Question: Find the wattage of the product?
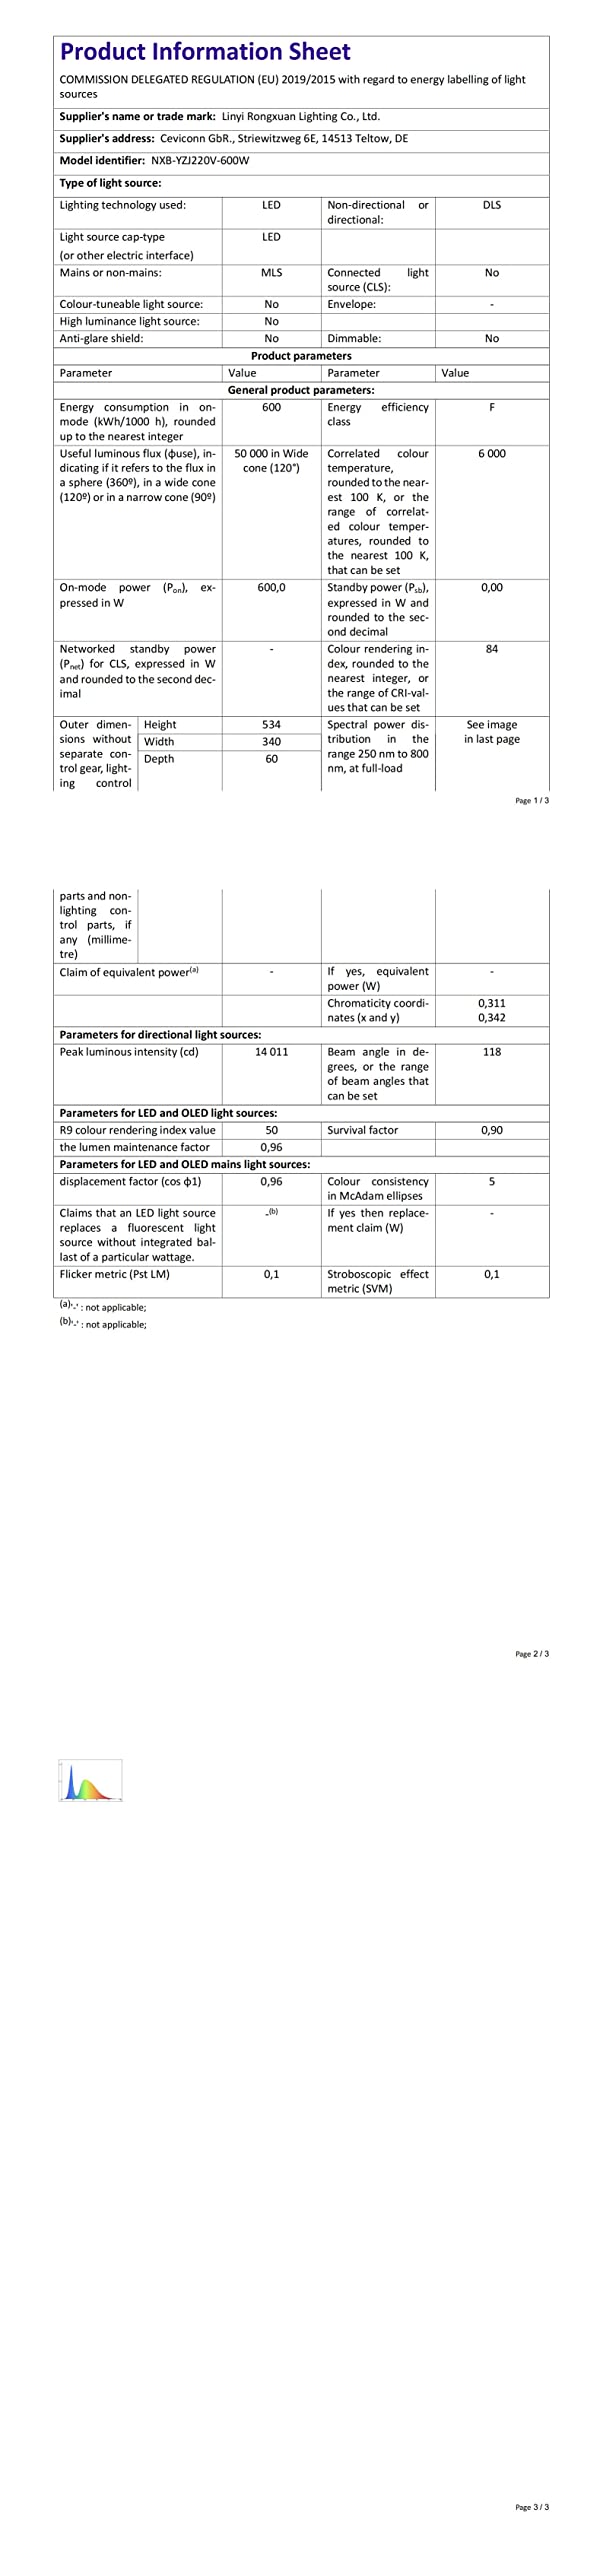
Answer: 600.0 watt